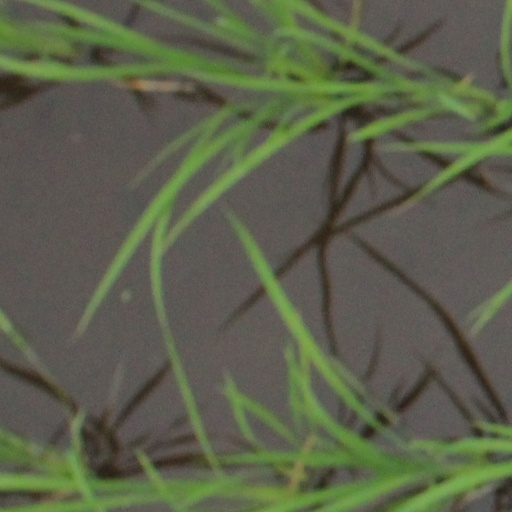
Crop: rice